Motumaoho

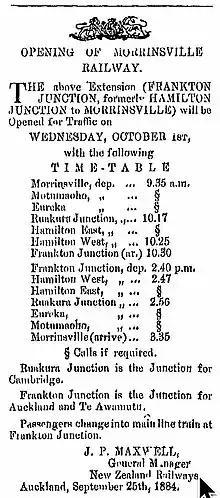
October 1884 opening timetable of Morrinsville Railway

SH26 through the village was sealed in about 1929. Traffic volumes have increased from 4,397 in 2008 to 4,812 in 2015.